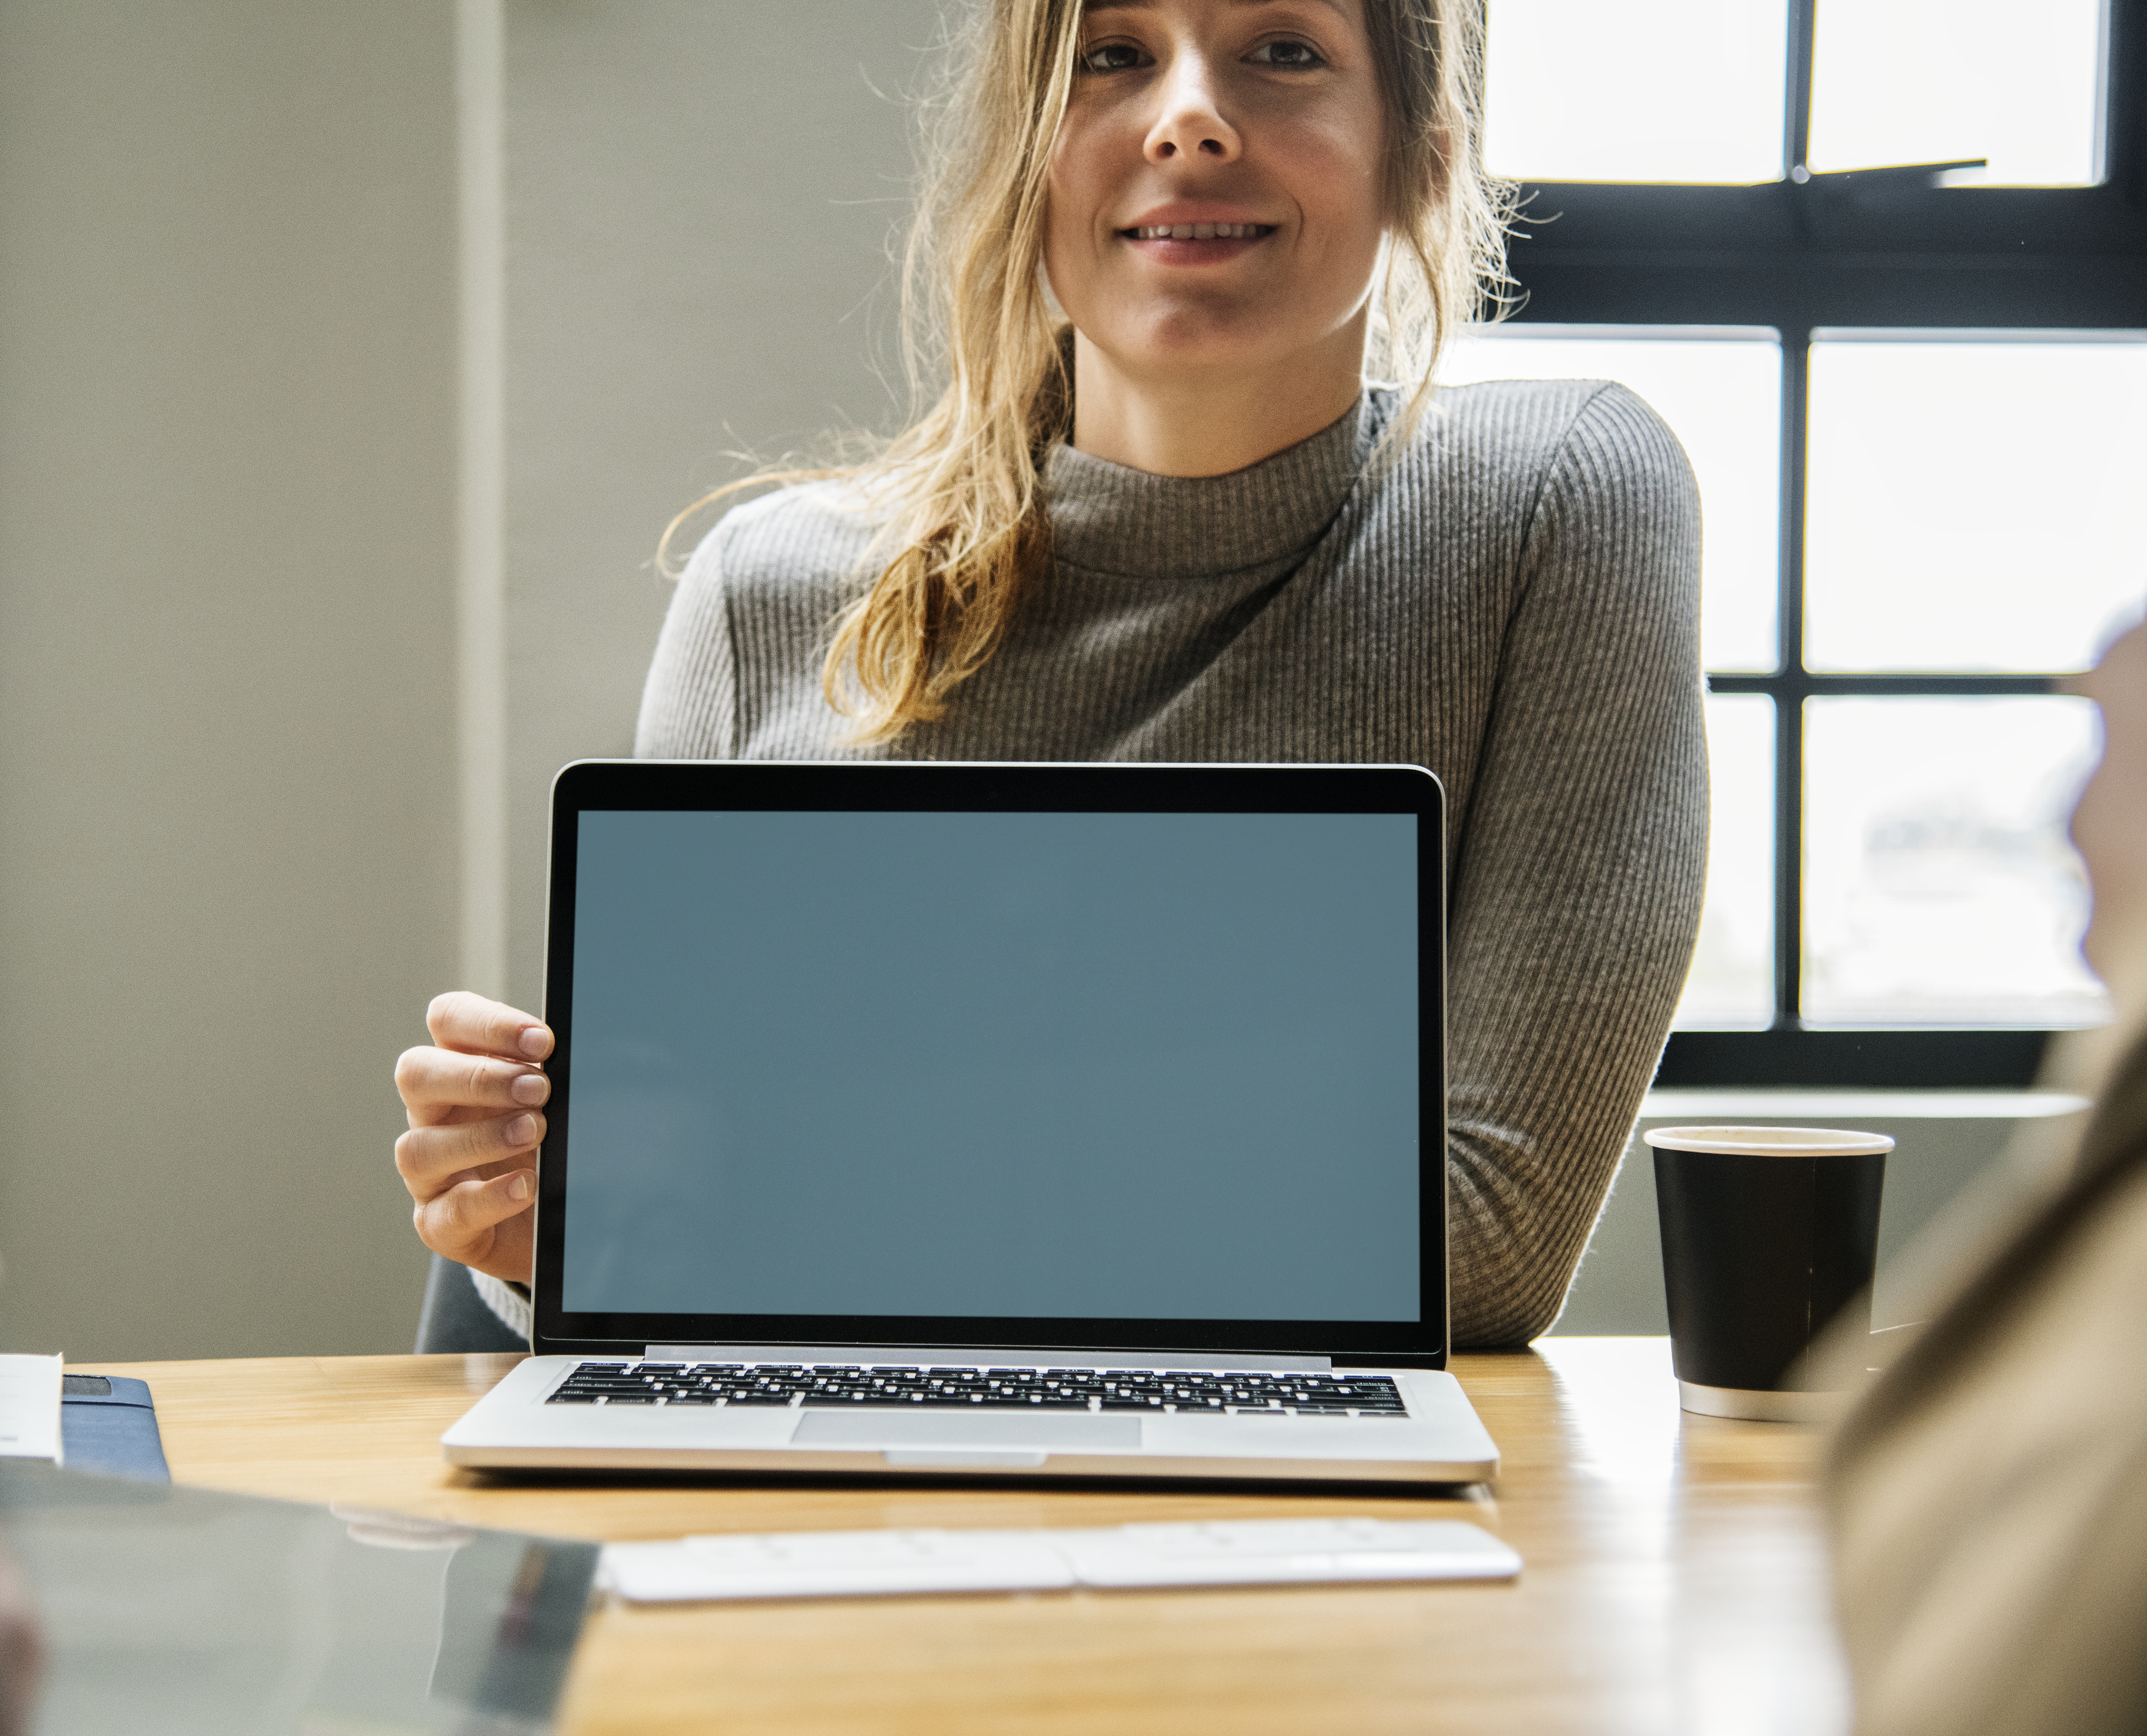
american, blank, caucasian, computer, connection, copy space, corporate, design space, desk, desktop, device, digital, discussion, display, drink, electronic, european, internet, laptop, meeting, mockup, monitor, network, notebook, office, partnership, portable, presentation, screen, seminar, smile, startup, technology, westerner, woman, electronic device, job, communication, business